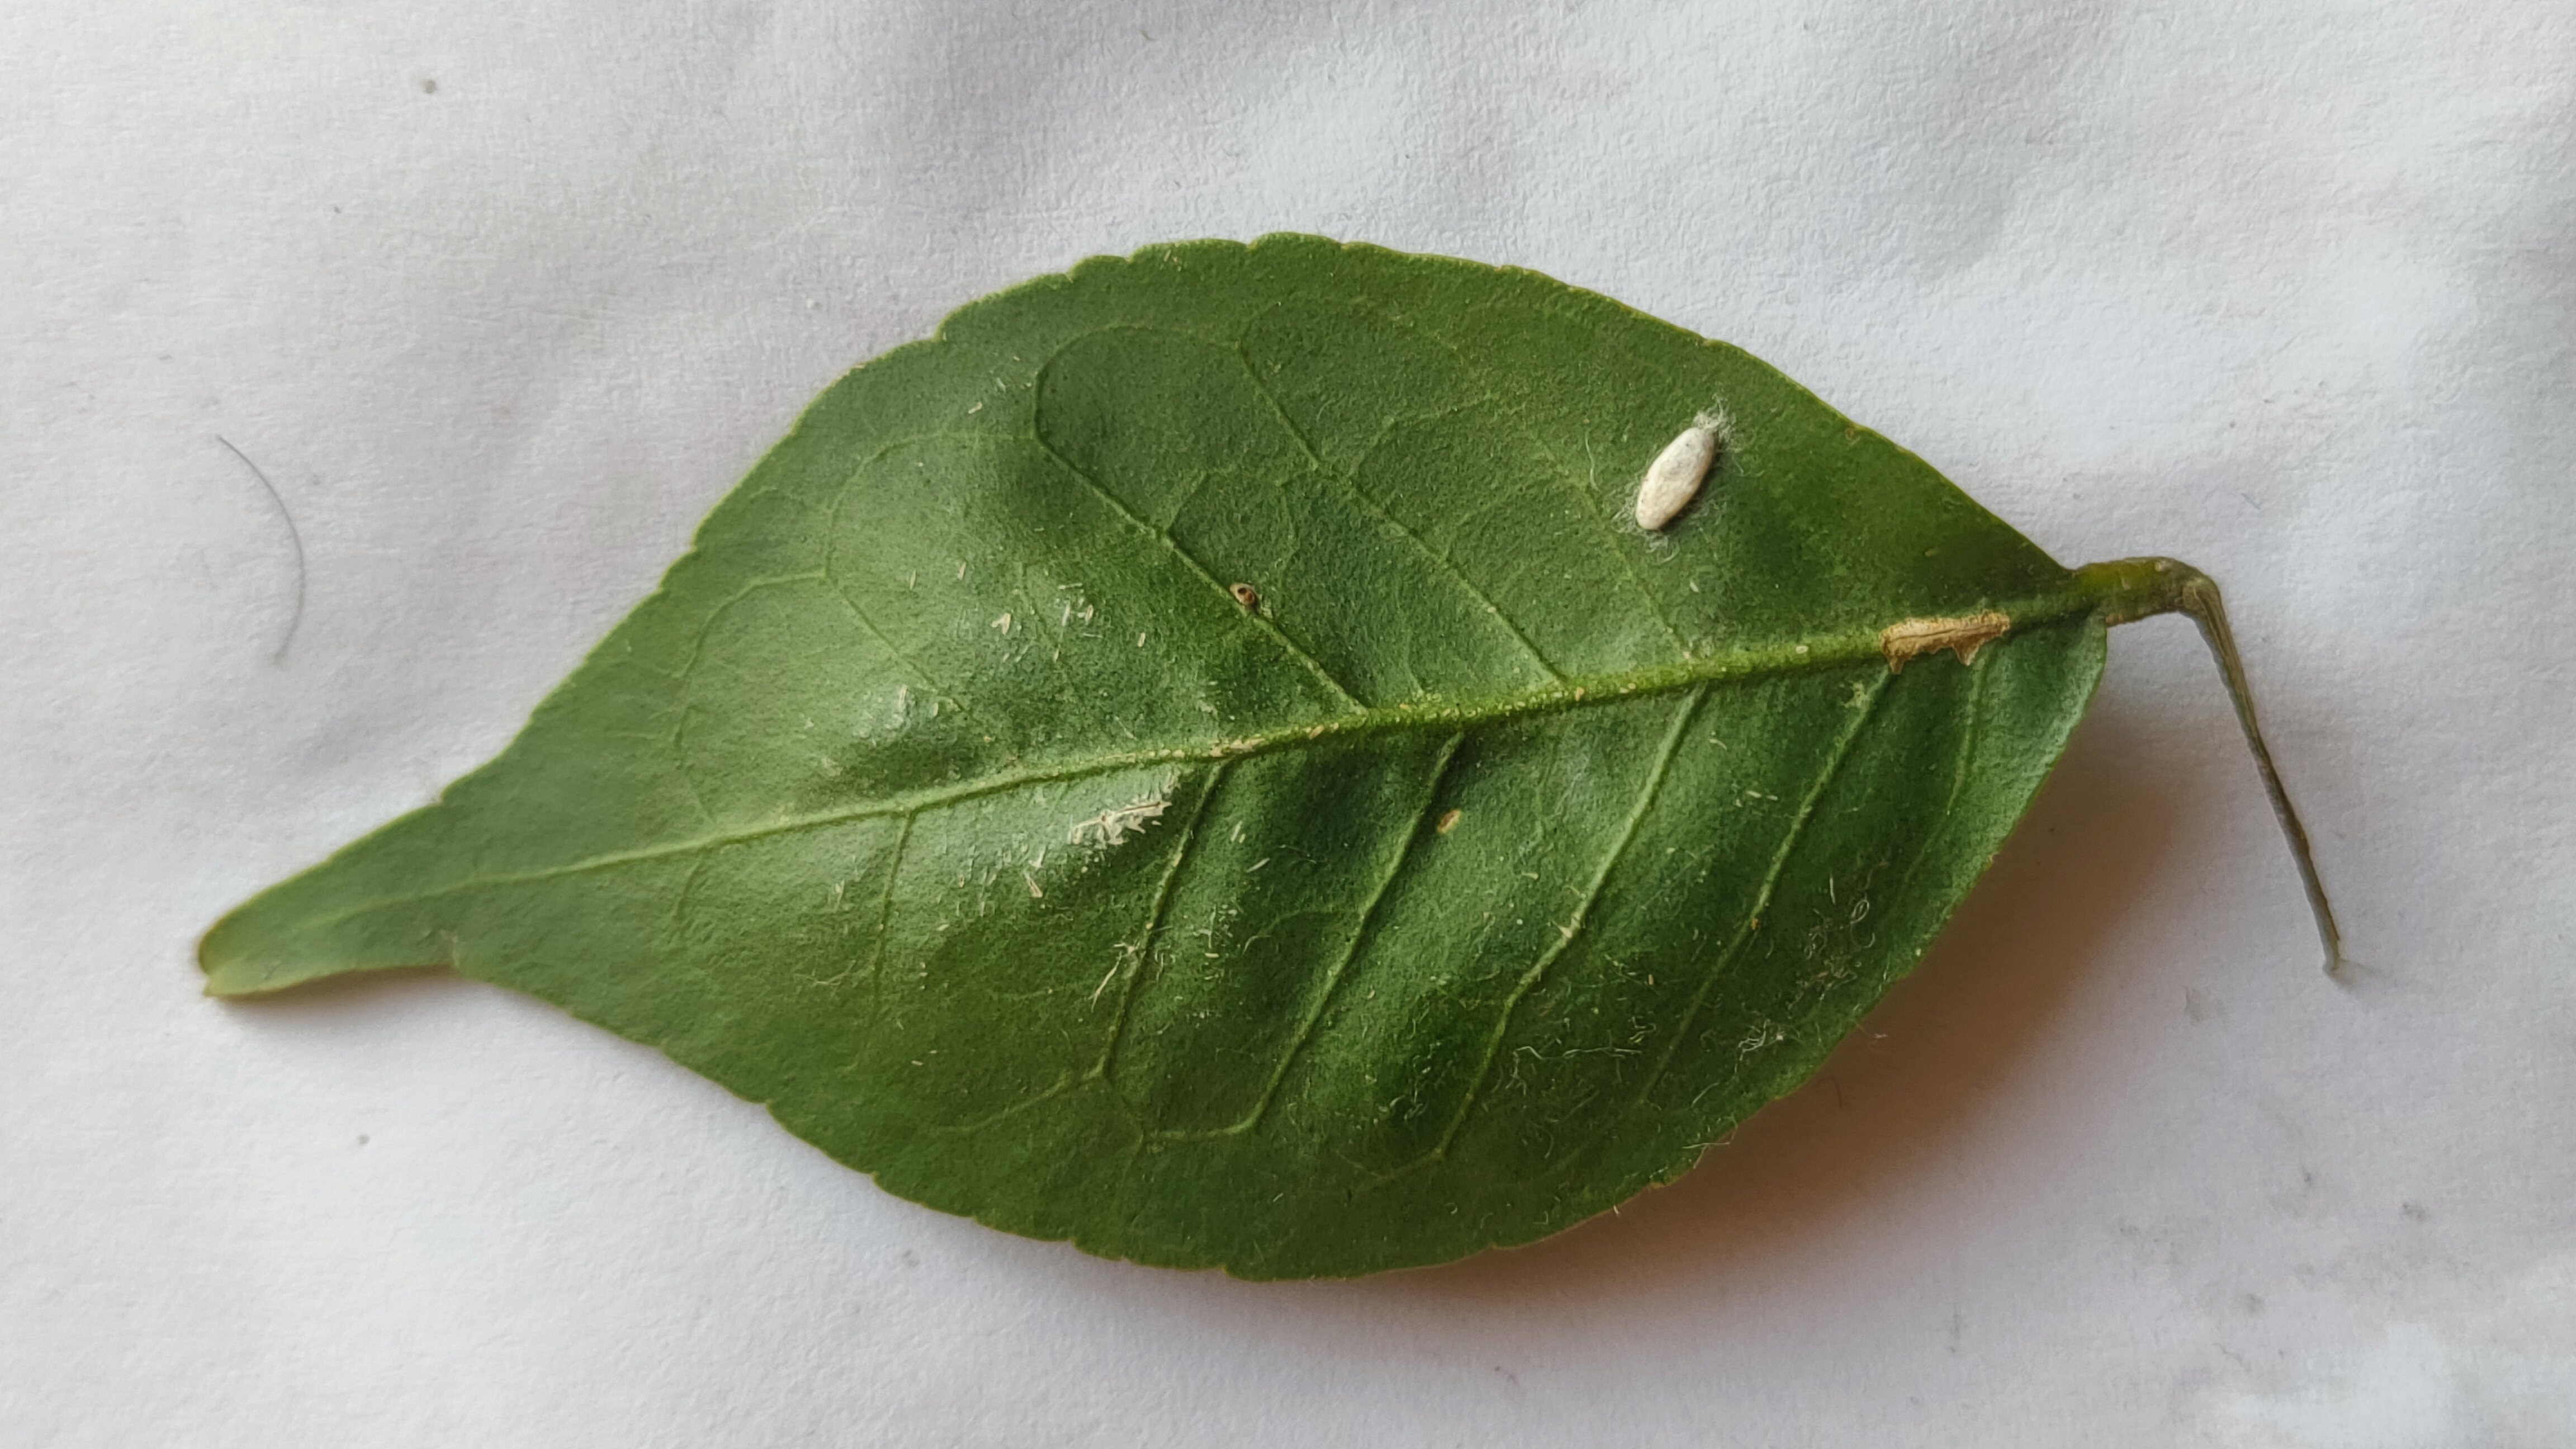
Leaf variety: Aegle marmelos